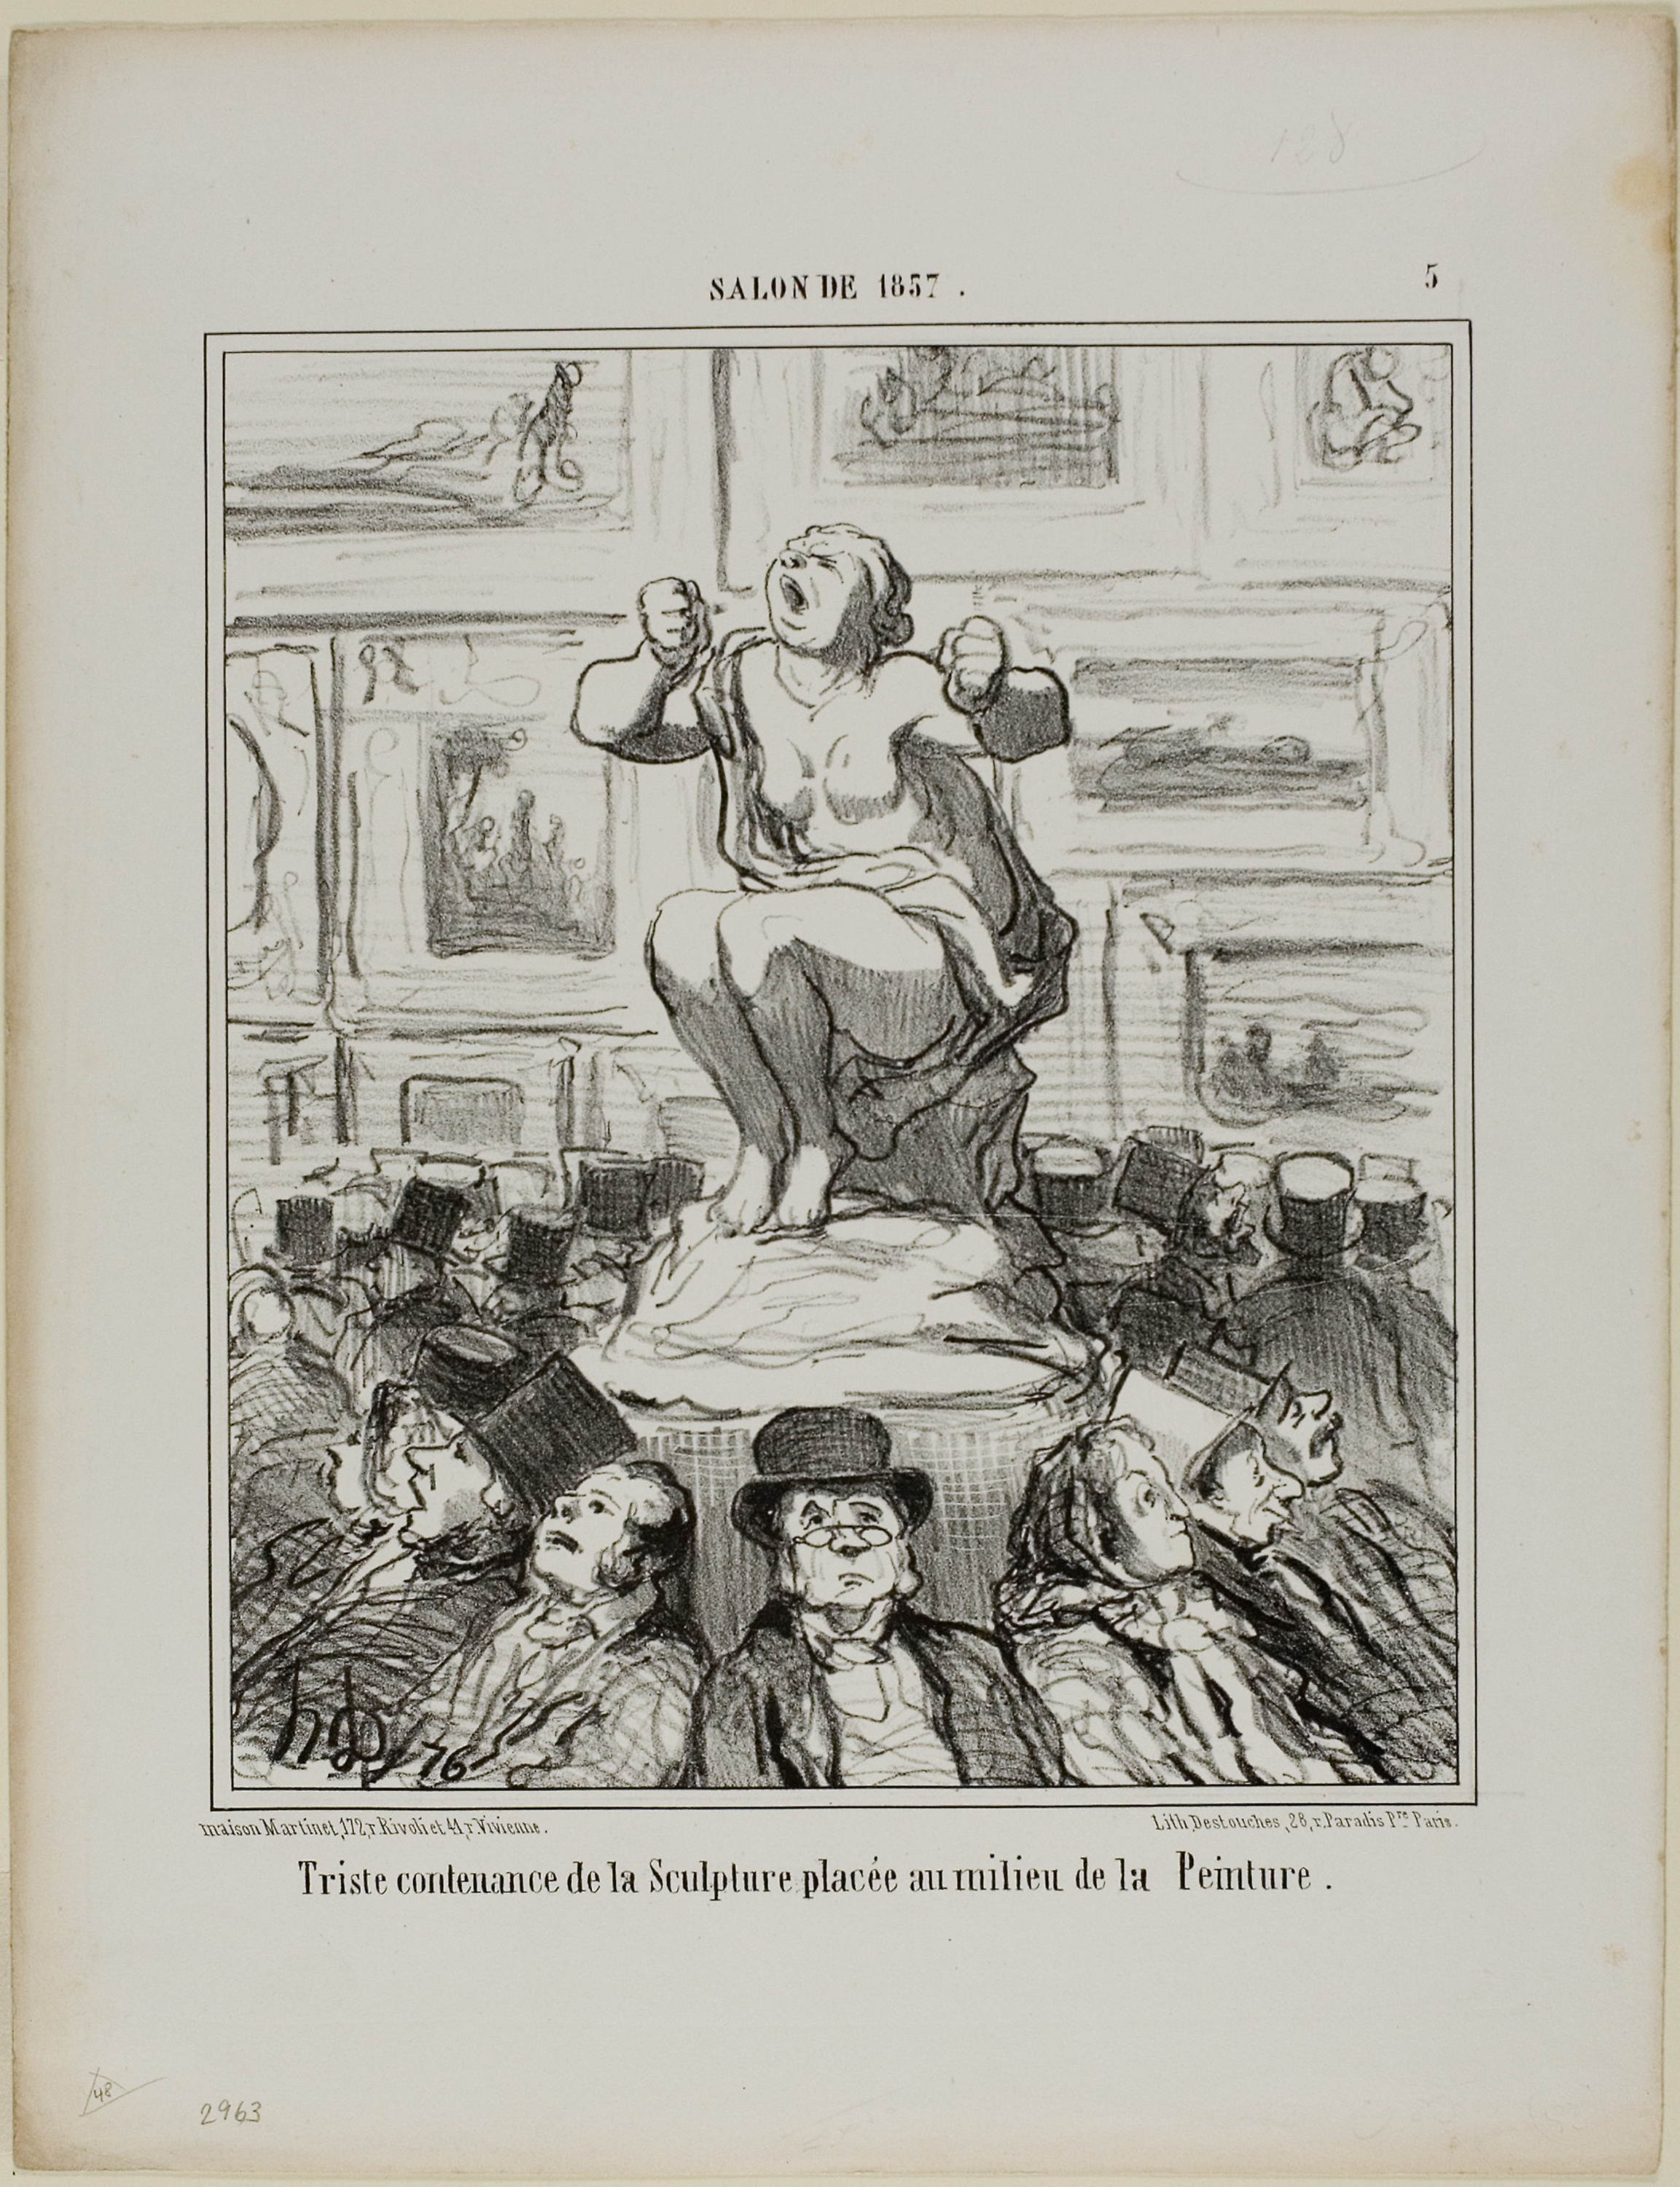
text, art, cartoon, picture frame, artwork, drawing, illustration, visual arts, human behavior, history, font